French submarine Ariane (Q122)

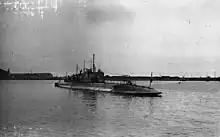
"Ariane" at Cherbourg, France, on 10 July 1932.

In 1939, prior to the outbreak of World War II, "Ariane" was based at Cherbourg. When World War II began on 1 September 1939 with the German invasion of Poland, "Ariane" was part of the 14th Submarine Division — a part of the 2nd Submarine Squadron in the 6th Squadron — along with her sister ships and and the submarine , based at Oran in Algeria. France entered the war on the side of the Allies on 3 September 1939, and subsequently "Ariane" took part in surveillance of the Canary Islands, where the Allies believed that German cargo ships had taken refuge at the beginning of the war and were serving as supply ships for German U-boats.